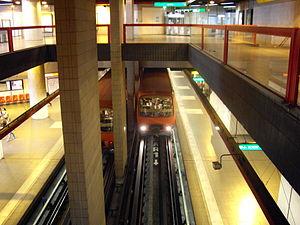
MPL85 - Métro de Lyon Ligne D - Station Garibaldi direction Gare de Vaise à droite, et Gare de Vénissieux à gauche.
La liste des stations du métro de Lyon, en France, comprend 40 stations, depuis le 11 décembre 2013. Toutes les stations du métro sont accessibles aux personnes à mobilité réduite, sauf Croix-Paquet.
Garibaldi est une station de métro française de la ligne D du métro de Lyon, située cours Gambetta au croisement avec la rue Garibaldi à la limite du 3ᵉ et du 7ᵉ arrondissement de Lyon, préfecture de la région Auvergne-Rhône-Alpes.